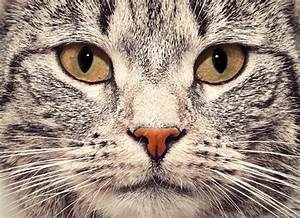
Label: cat